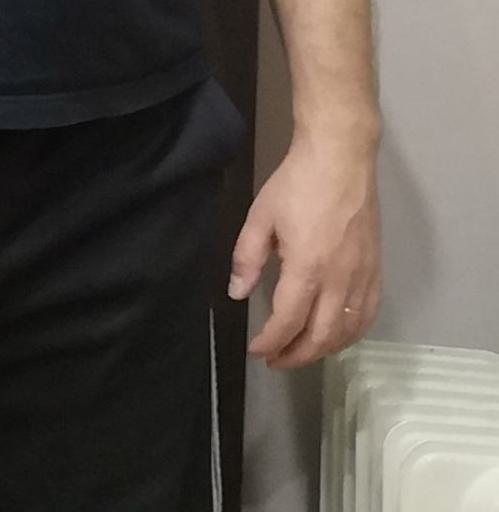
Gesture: no_gesture